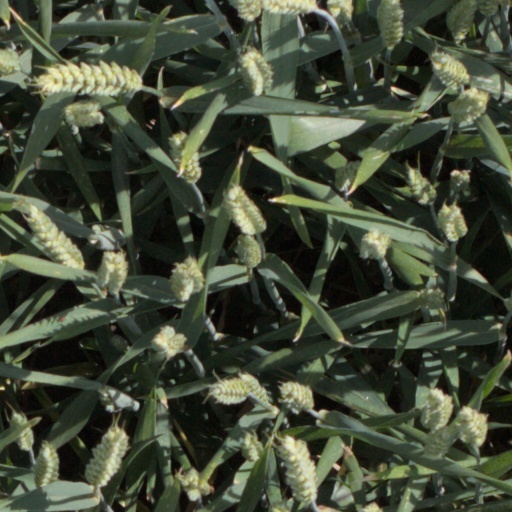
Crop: wheat